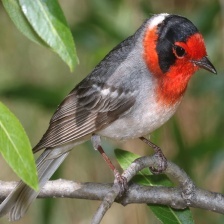
Species: RED FACED WARBLER
Scientific name: CARDELLINA RUBRIFRONS